Bernard B. Jacobs Theatre

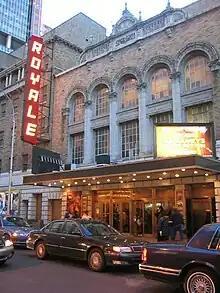
The Royale Theatre, showing "Ma Rainey's Black Bottom", 2003

In February 1980, "Whose Life is it Anyway?" opened at the Royale, with Mary Tyler Moore playing what had previously been a male starring role. This was followed the same year by "A Day in Hollywood / A Night in the Ukraine", a double bill with 588 performances. The Royale then hosted "Duet for One" with Anne Bancroft and Max von Sydow for a month, followed by "Joseph and the Amazing Technicolor Dreamcoat", which also ran for over a year. Besides Broadway productions, the Royale also held college commencements.